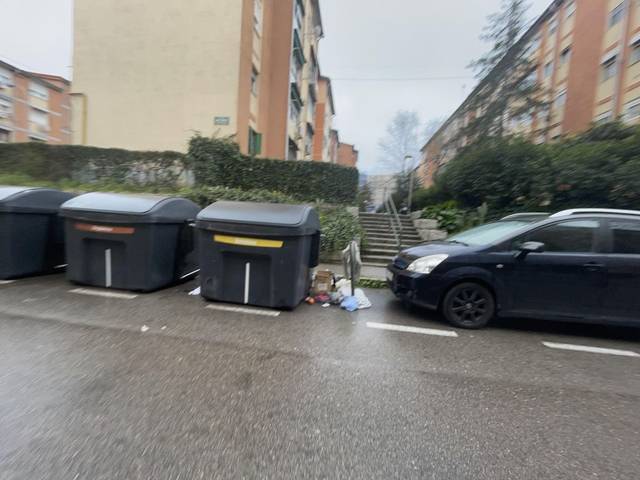
Region: Spain
Coordinates: 40.486, -3.688